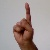
The image shows a hand gesture representing the letter 'D' in Indian Sign Language.